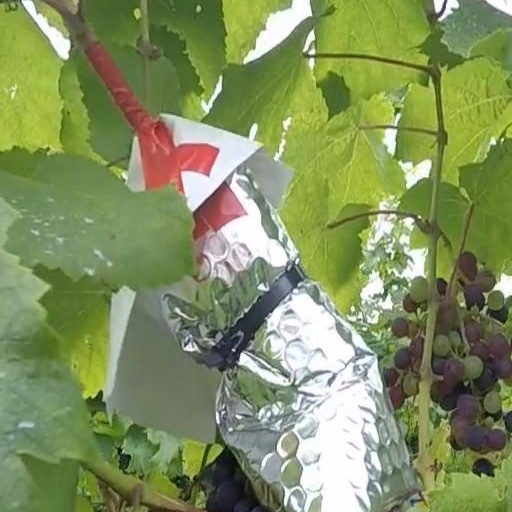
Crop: grape